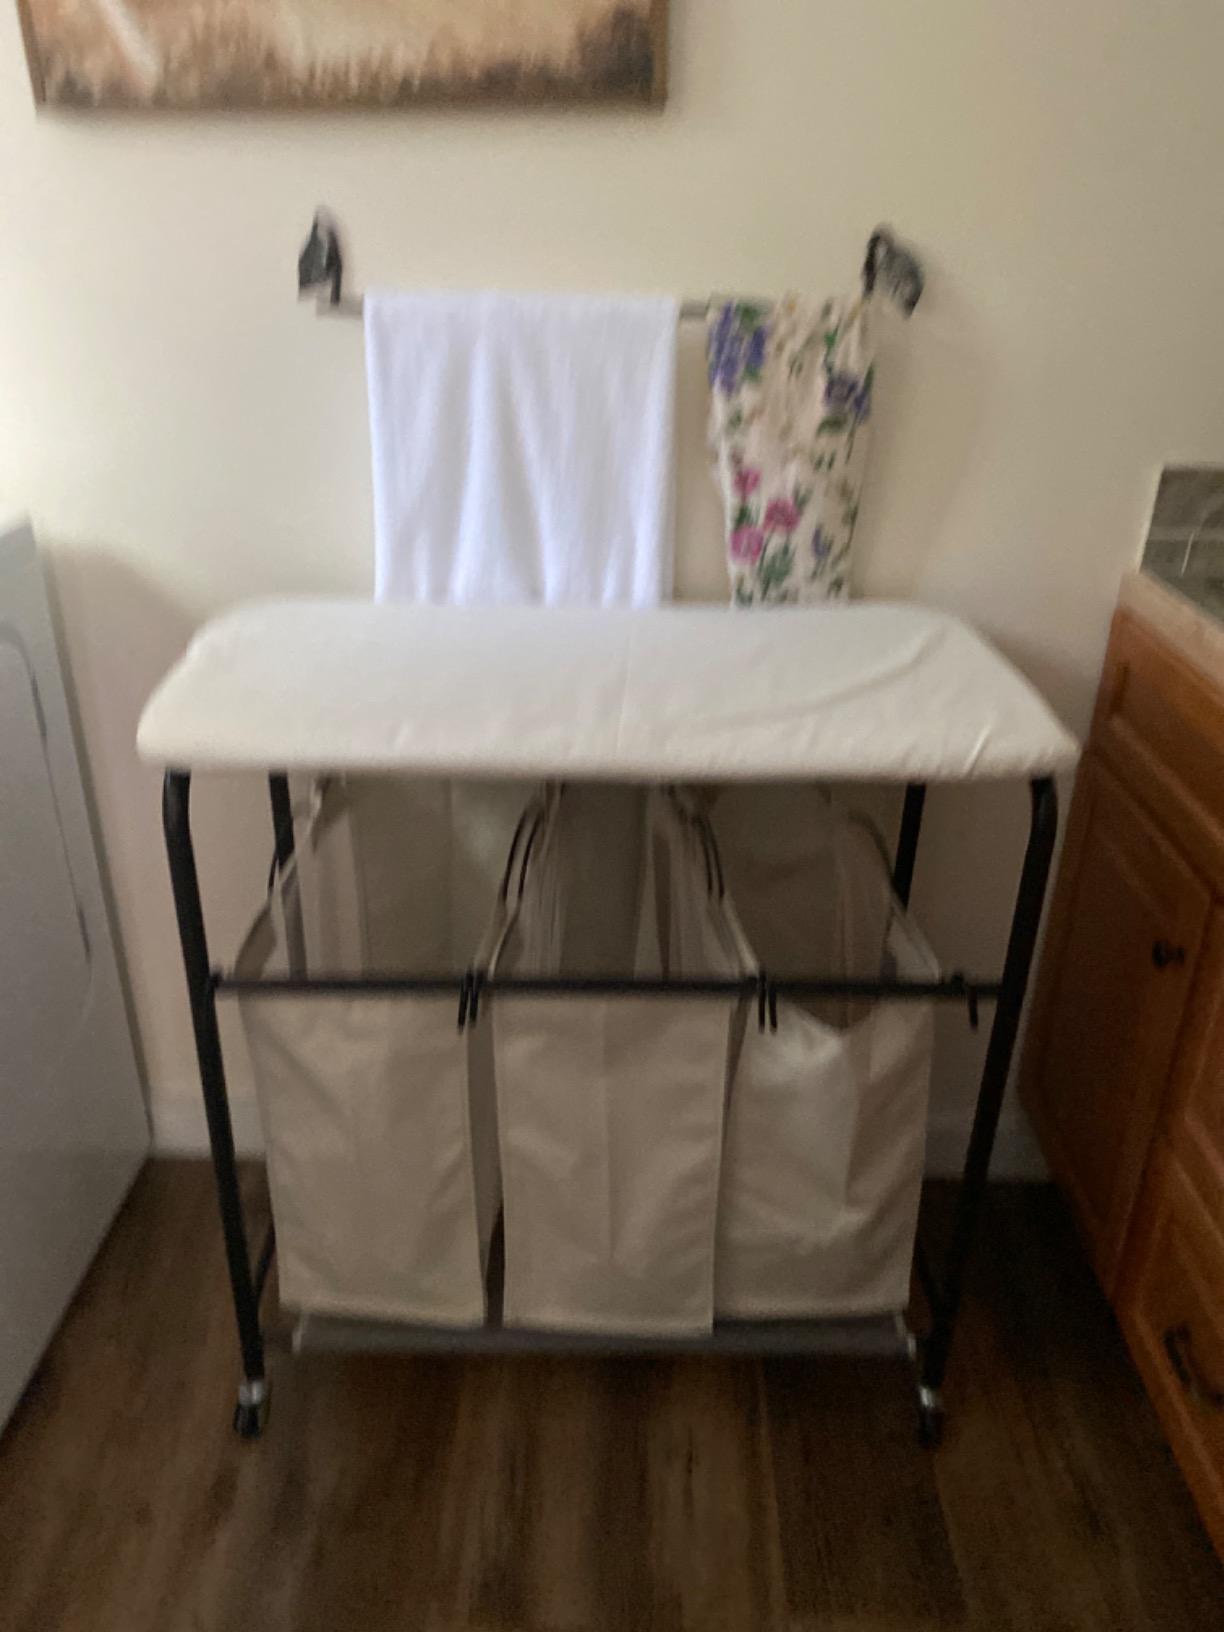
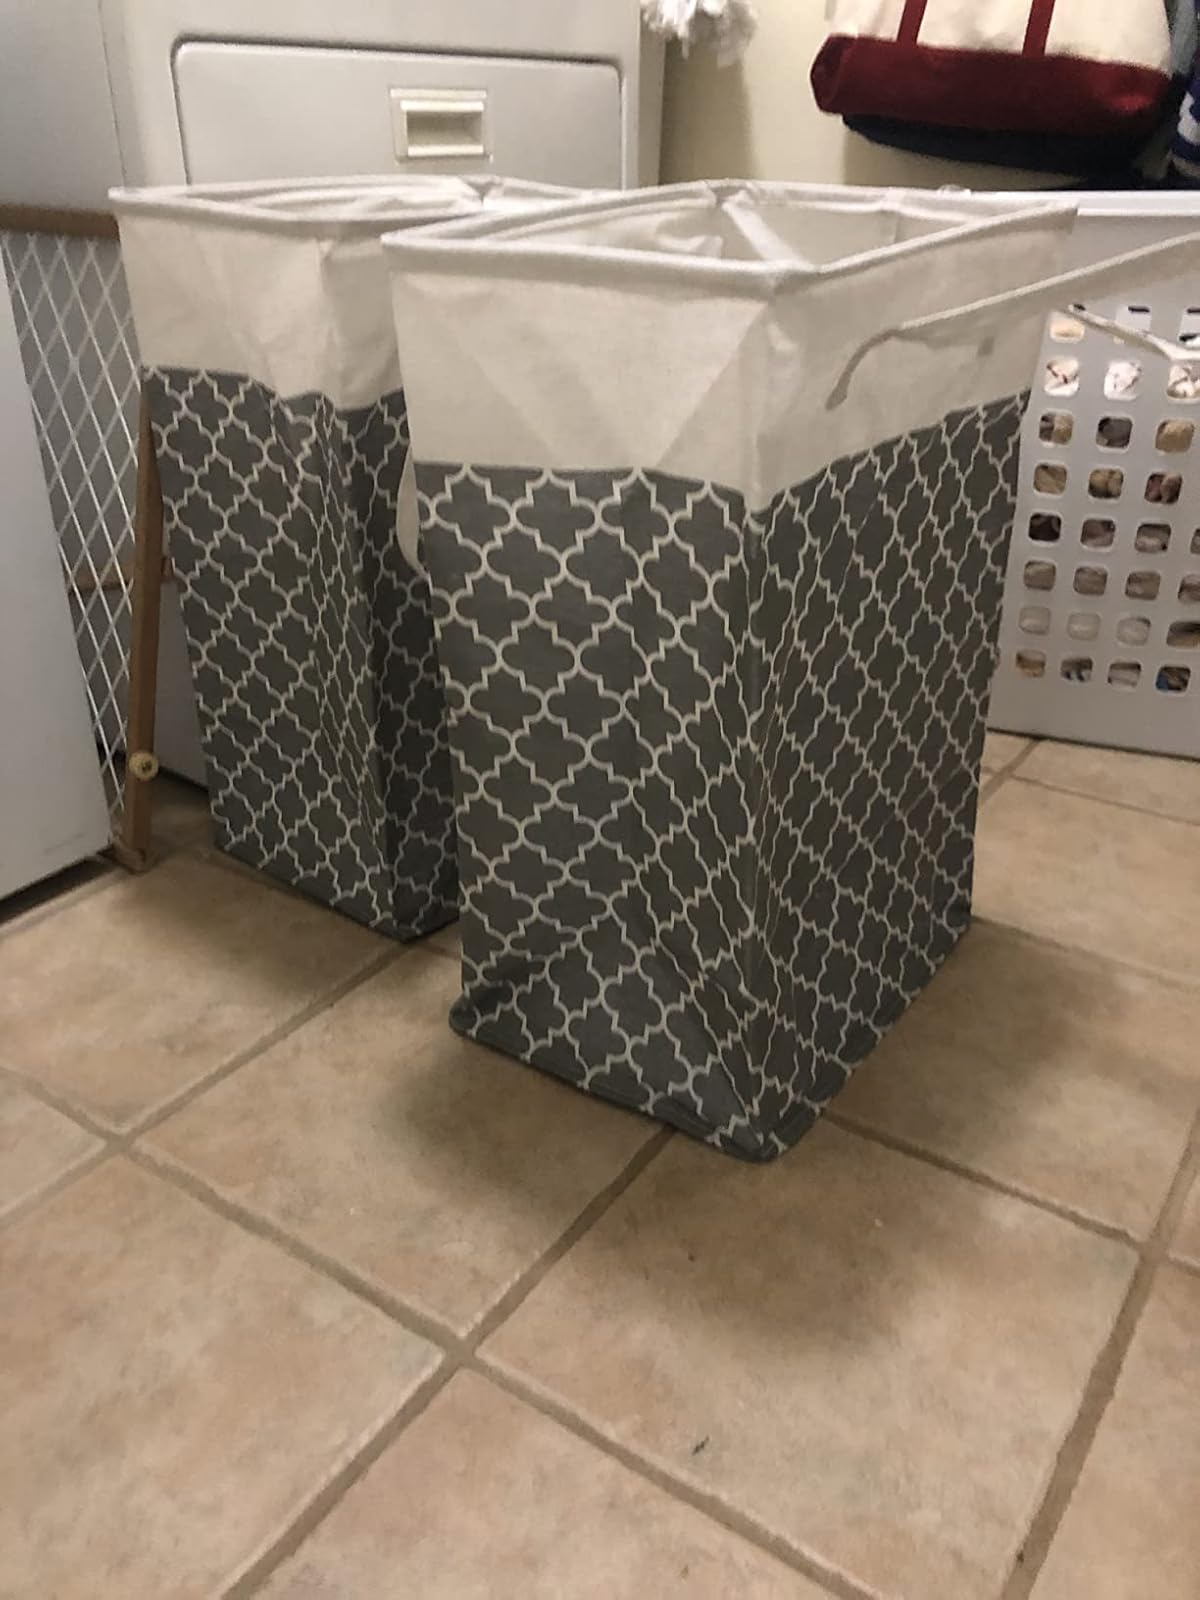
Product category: items_hamper
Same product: no